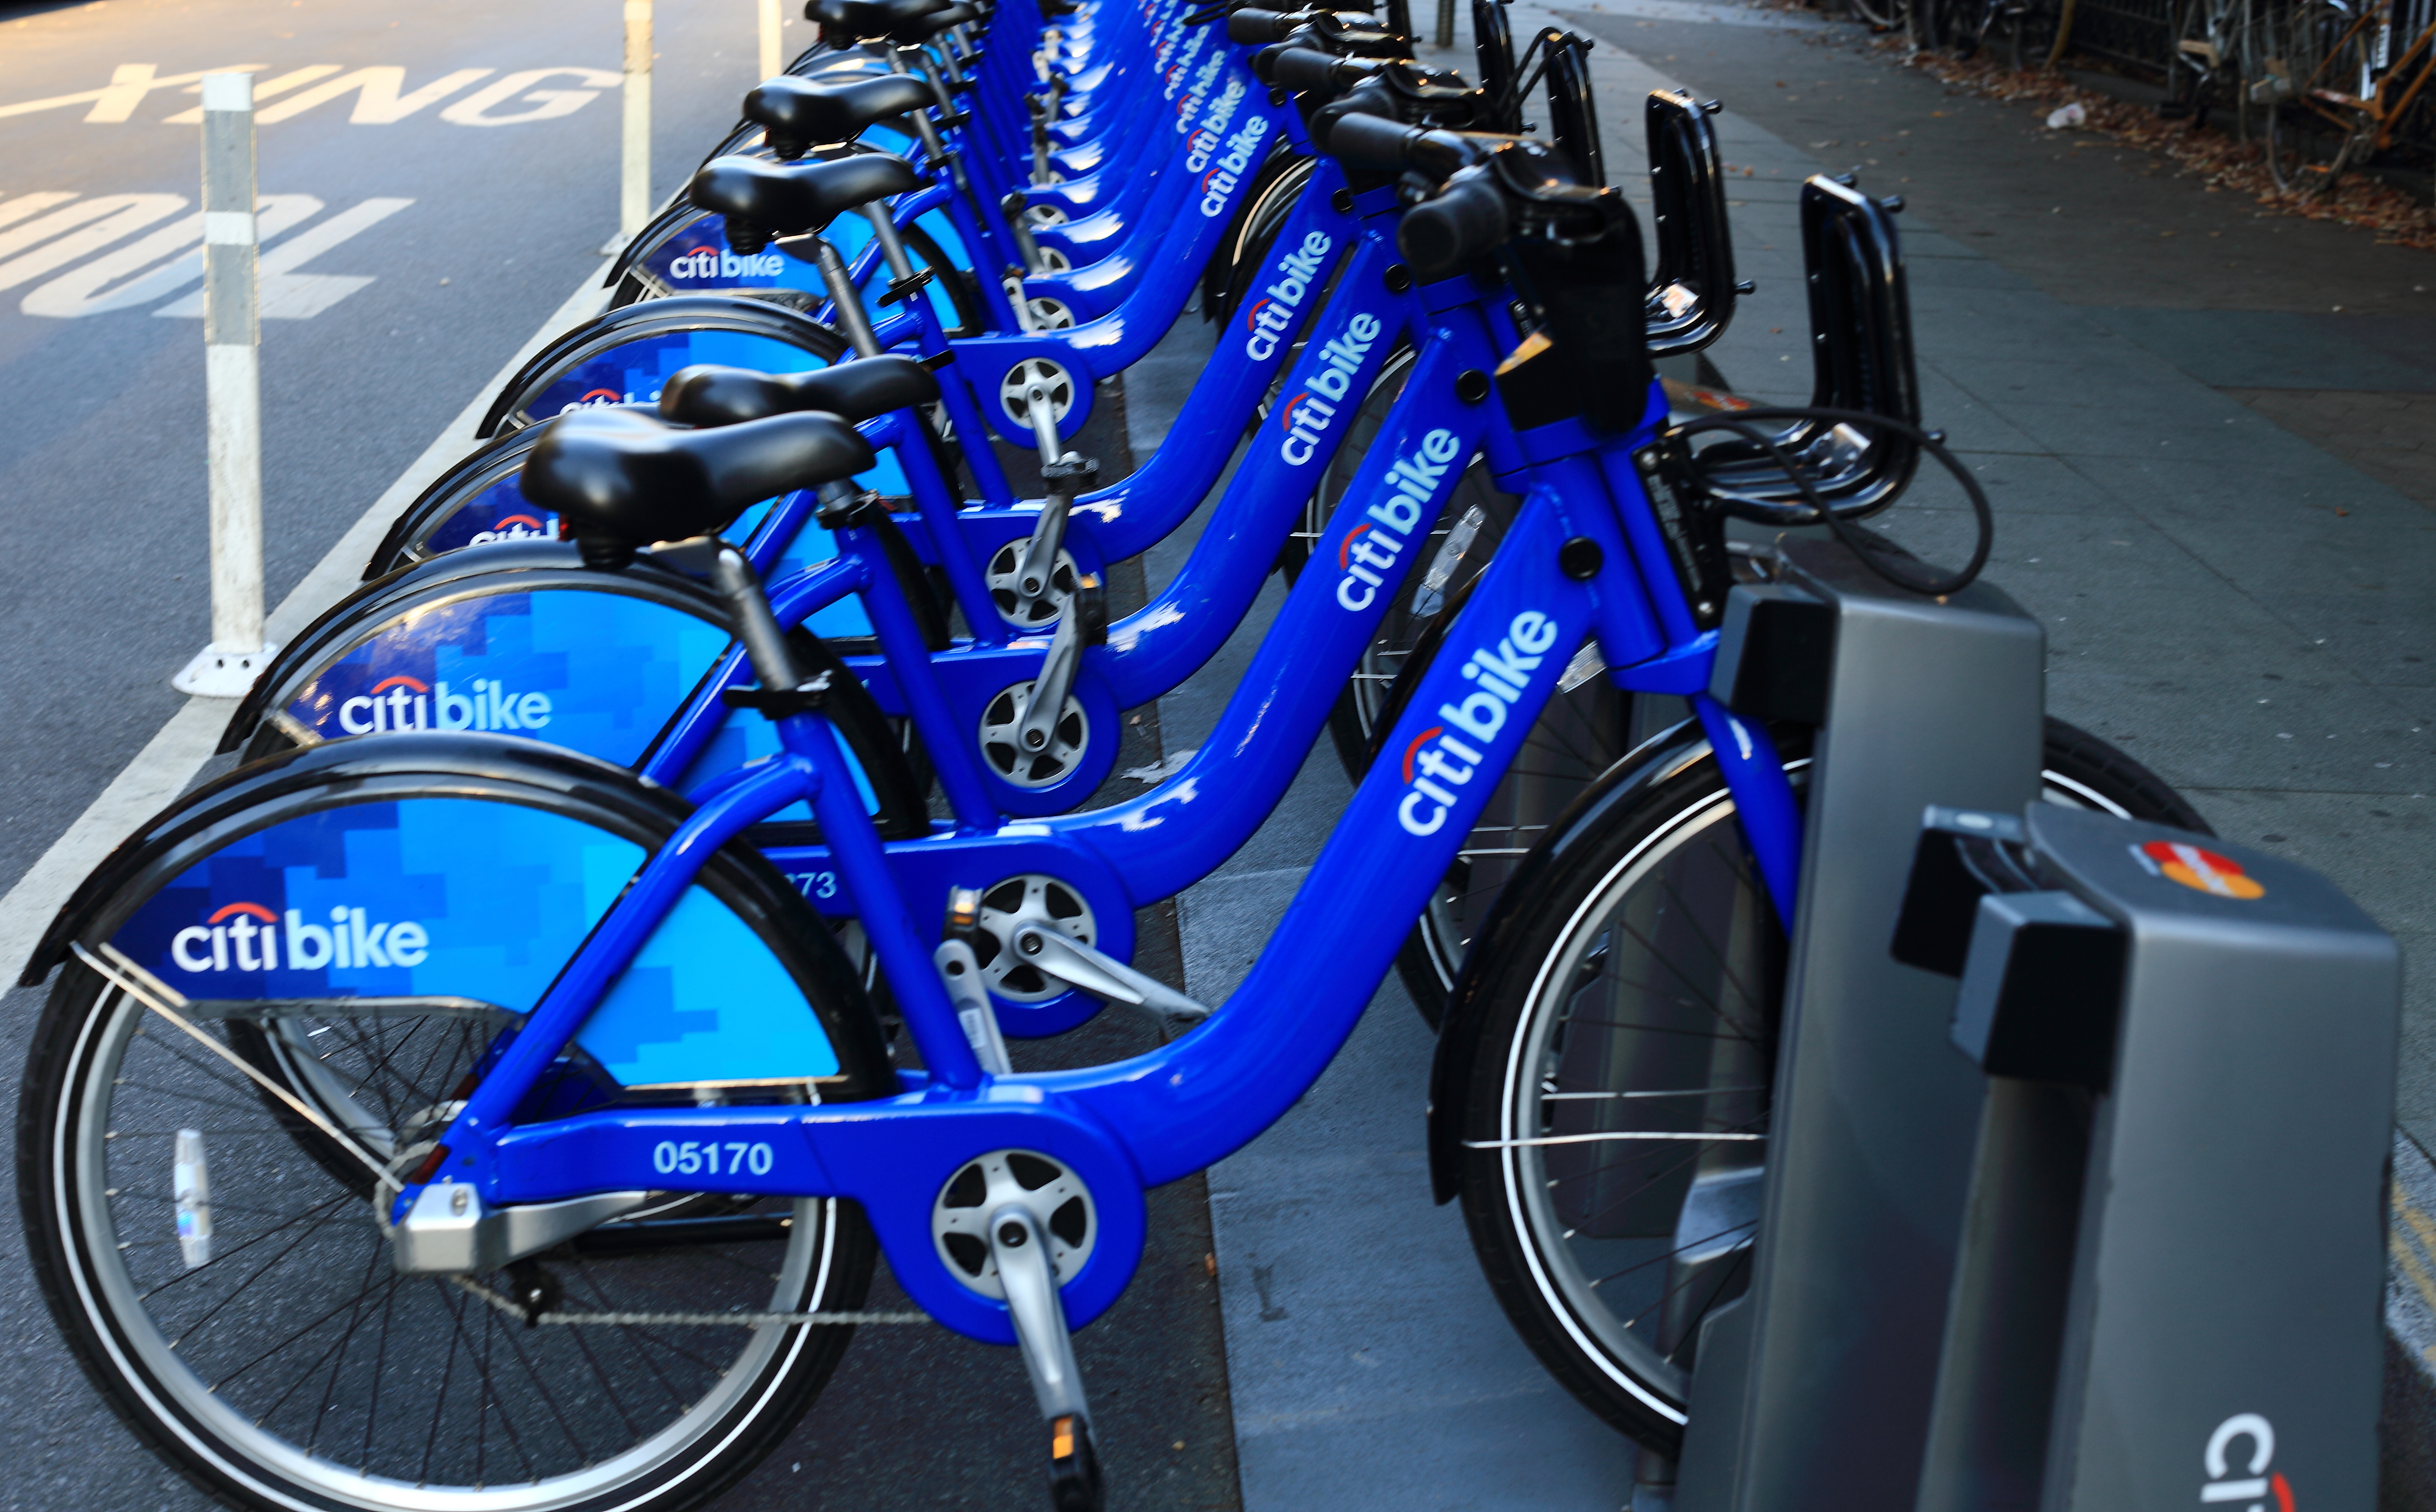
wheel, bicycle, vehicle, motorcycle, sports equipment, mountain bike, cycling, race, newyorkcity, greenwichvillage, citybikes, land vehicle, road bicycle, endurance sports